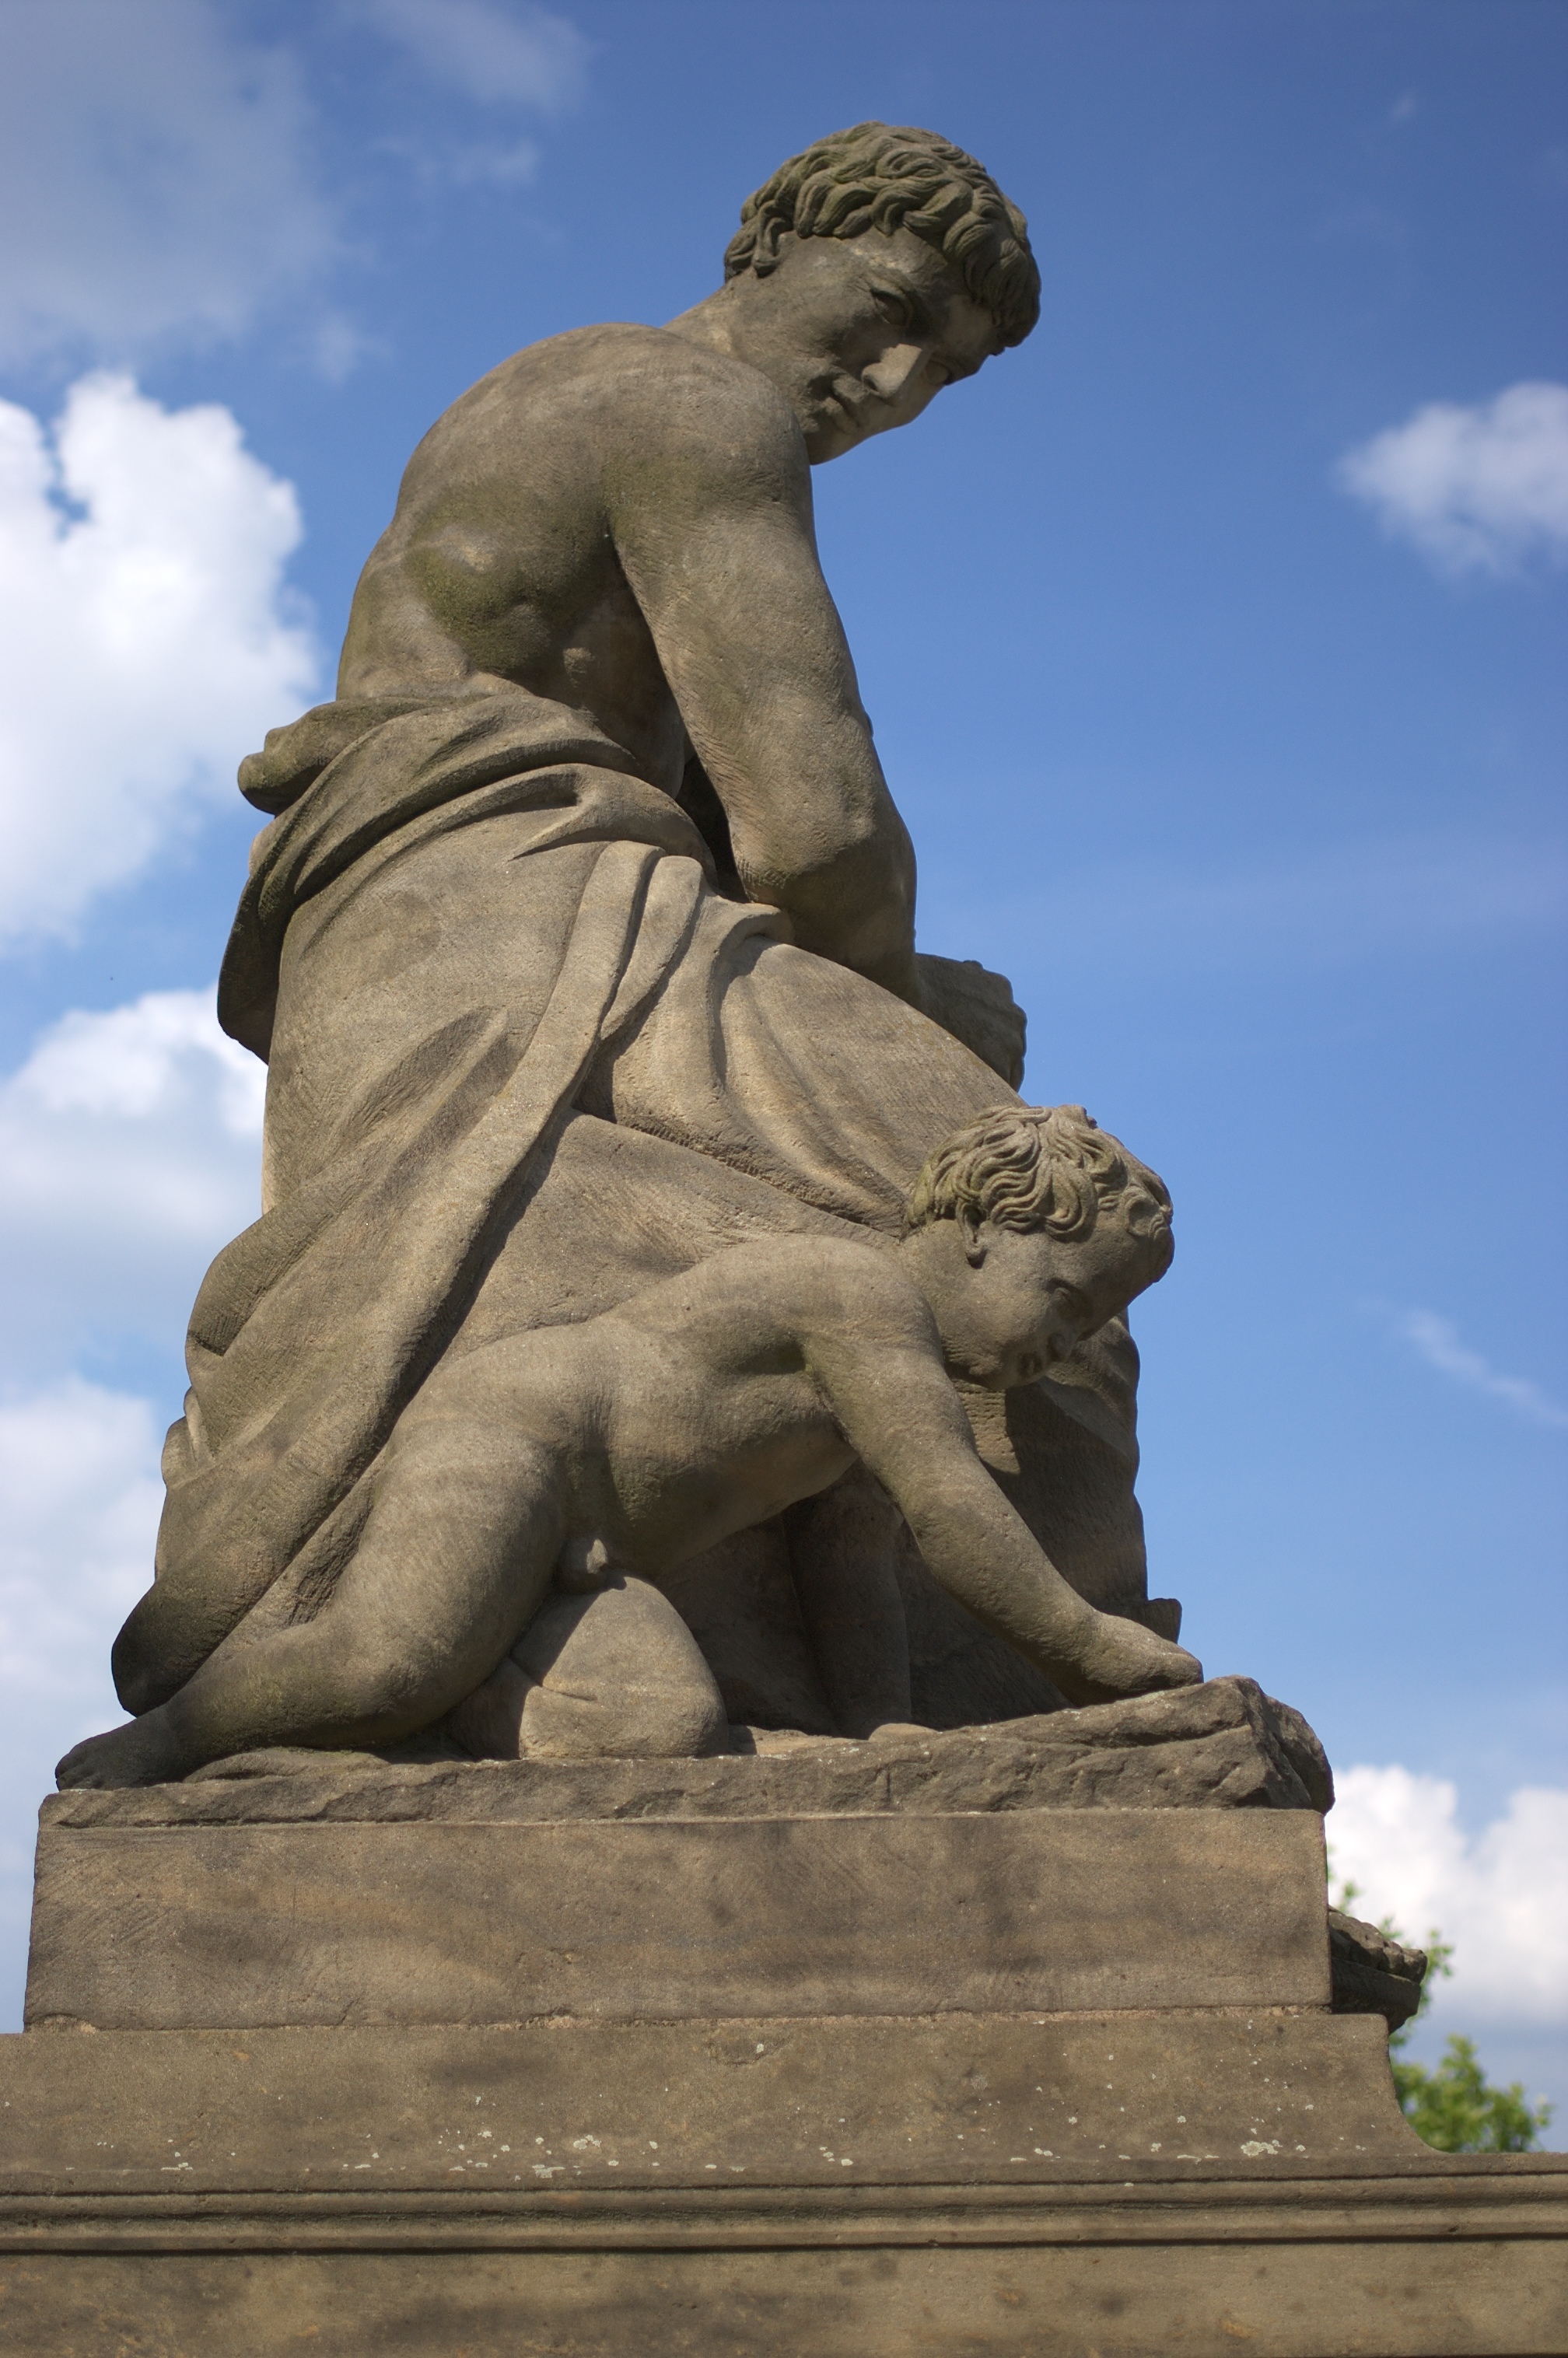
sand, rock, monument, statue, artwork, sculpture, art, 2013, temple, 35mm, rawtherapee, germany, deutschland, berlin, pentax, carving, lenstagged, steffenzahn, f24, 35mmf24, k100d, justpentax, smcpentaxda35mmf24al, pentaxda35mmf24al, smcpentaxda12435mmal, smcpdal35mmf24al, berlinmitte, iamflickr, ancient history